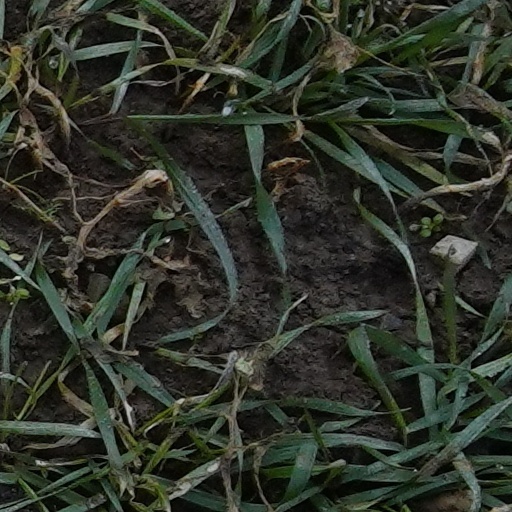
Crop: wheat